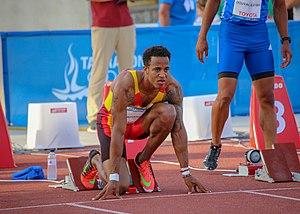
Yidiel Islay Contreras Garcia est un athlète cubain naturalisé espagnol, spécialiste du 110 m haies.